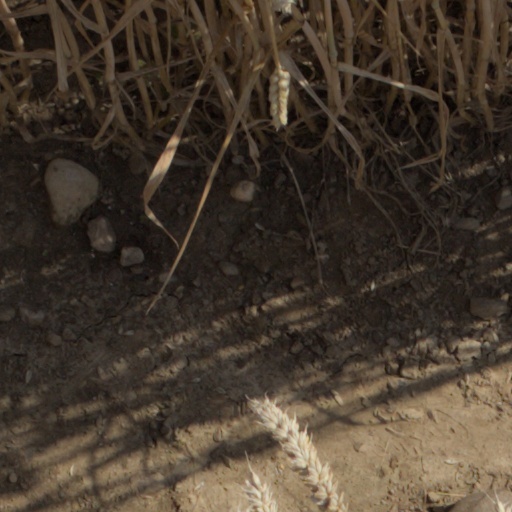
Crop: wheat